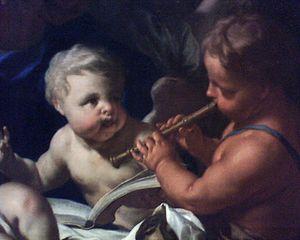
Terme générique, une flûte est un instrument de musique à vent dont le son est créé par l'oscillation d'un jet d’air autour d'un biseau droit, en encoche ou en anneau.